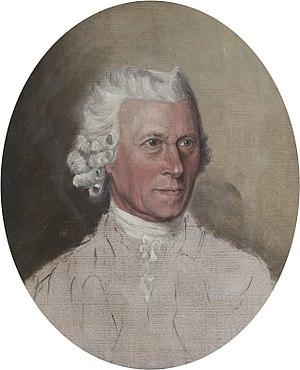
Peter Paillou dit le jeune est un peintre britannique.